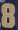
Number: 8